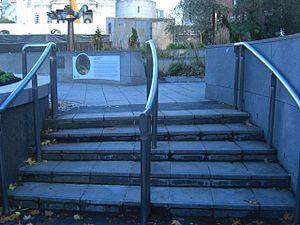
Chemin vers La Liberté
Les jardins Nelson Mandela sont situés à Leeds, en Angleterre. Ils ont été créés en 1983, en guise de soutien pour sa lutte contre le système de l'Apartheid en Afrique du Sud, alors qu'il est emprisonné depuis presque 20 ans. Une cérémonie en son honneur s'est déroulée en ces lieux en décembre 1983.